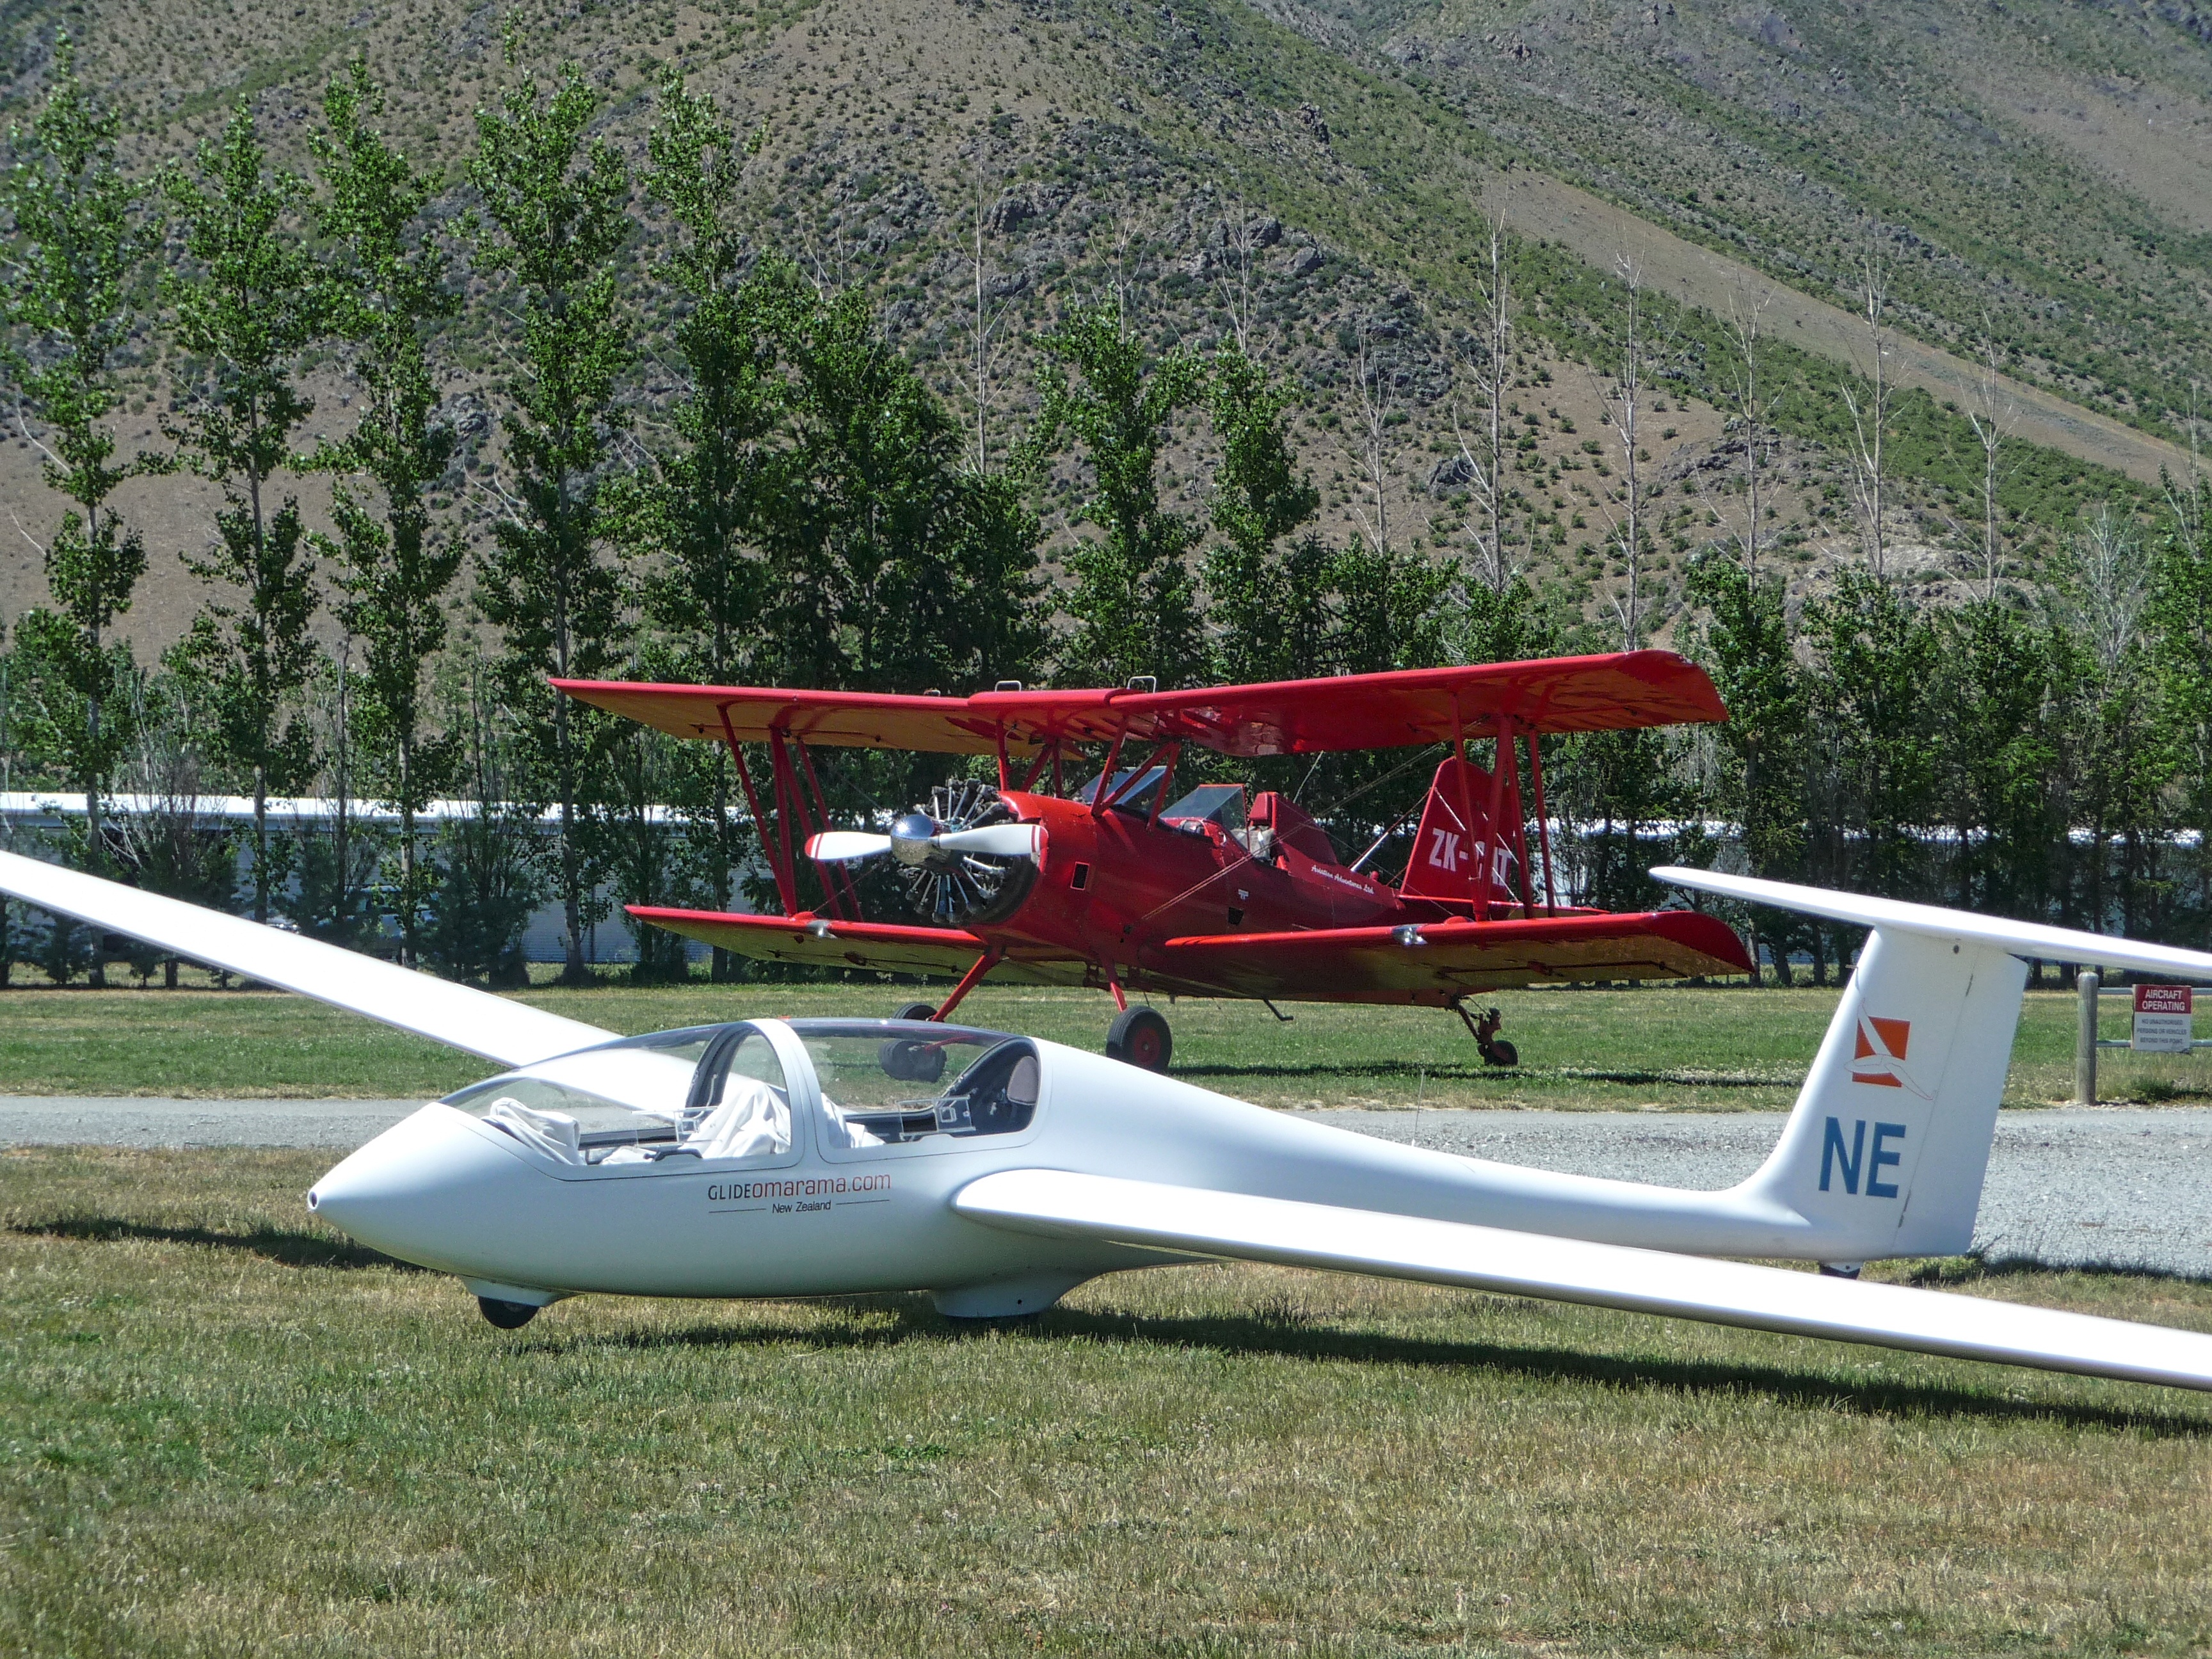
wing, vintage, adventure, fly, airplane, aircraft, vehicle, aviation, flight, glider, gliding, history, historical, icon, planes, biplane, air sports, light aircraft, atmosphere of earth, ultralight aviation, cessna 185, motor glider